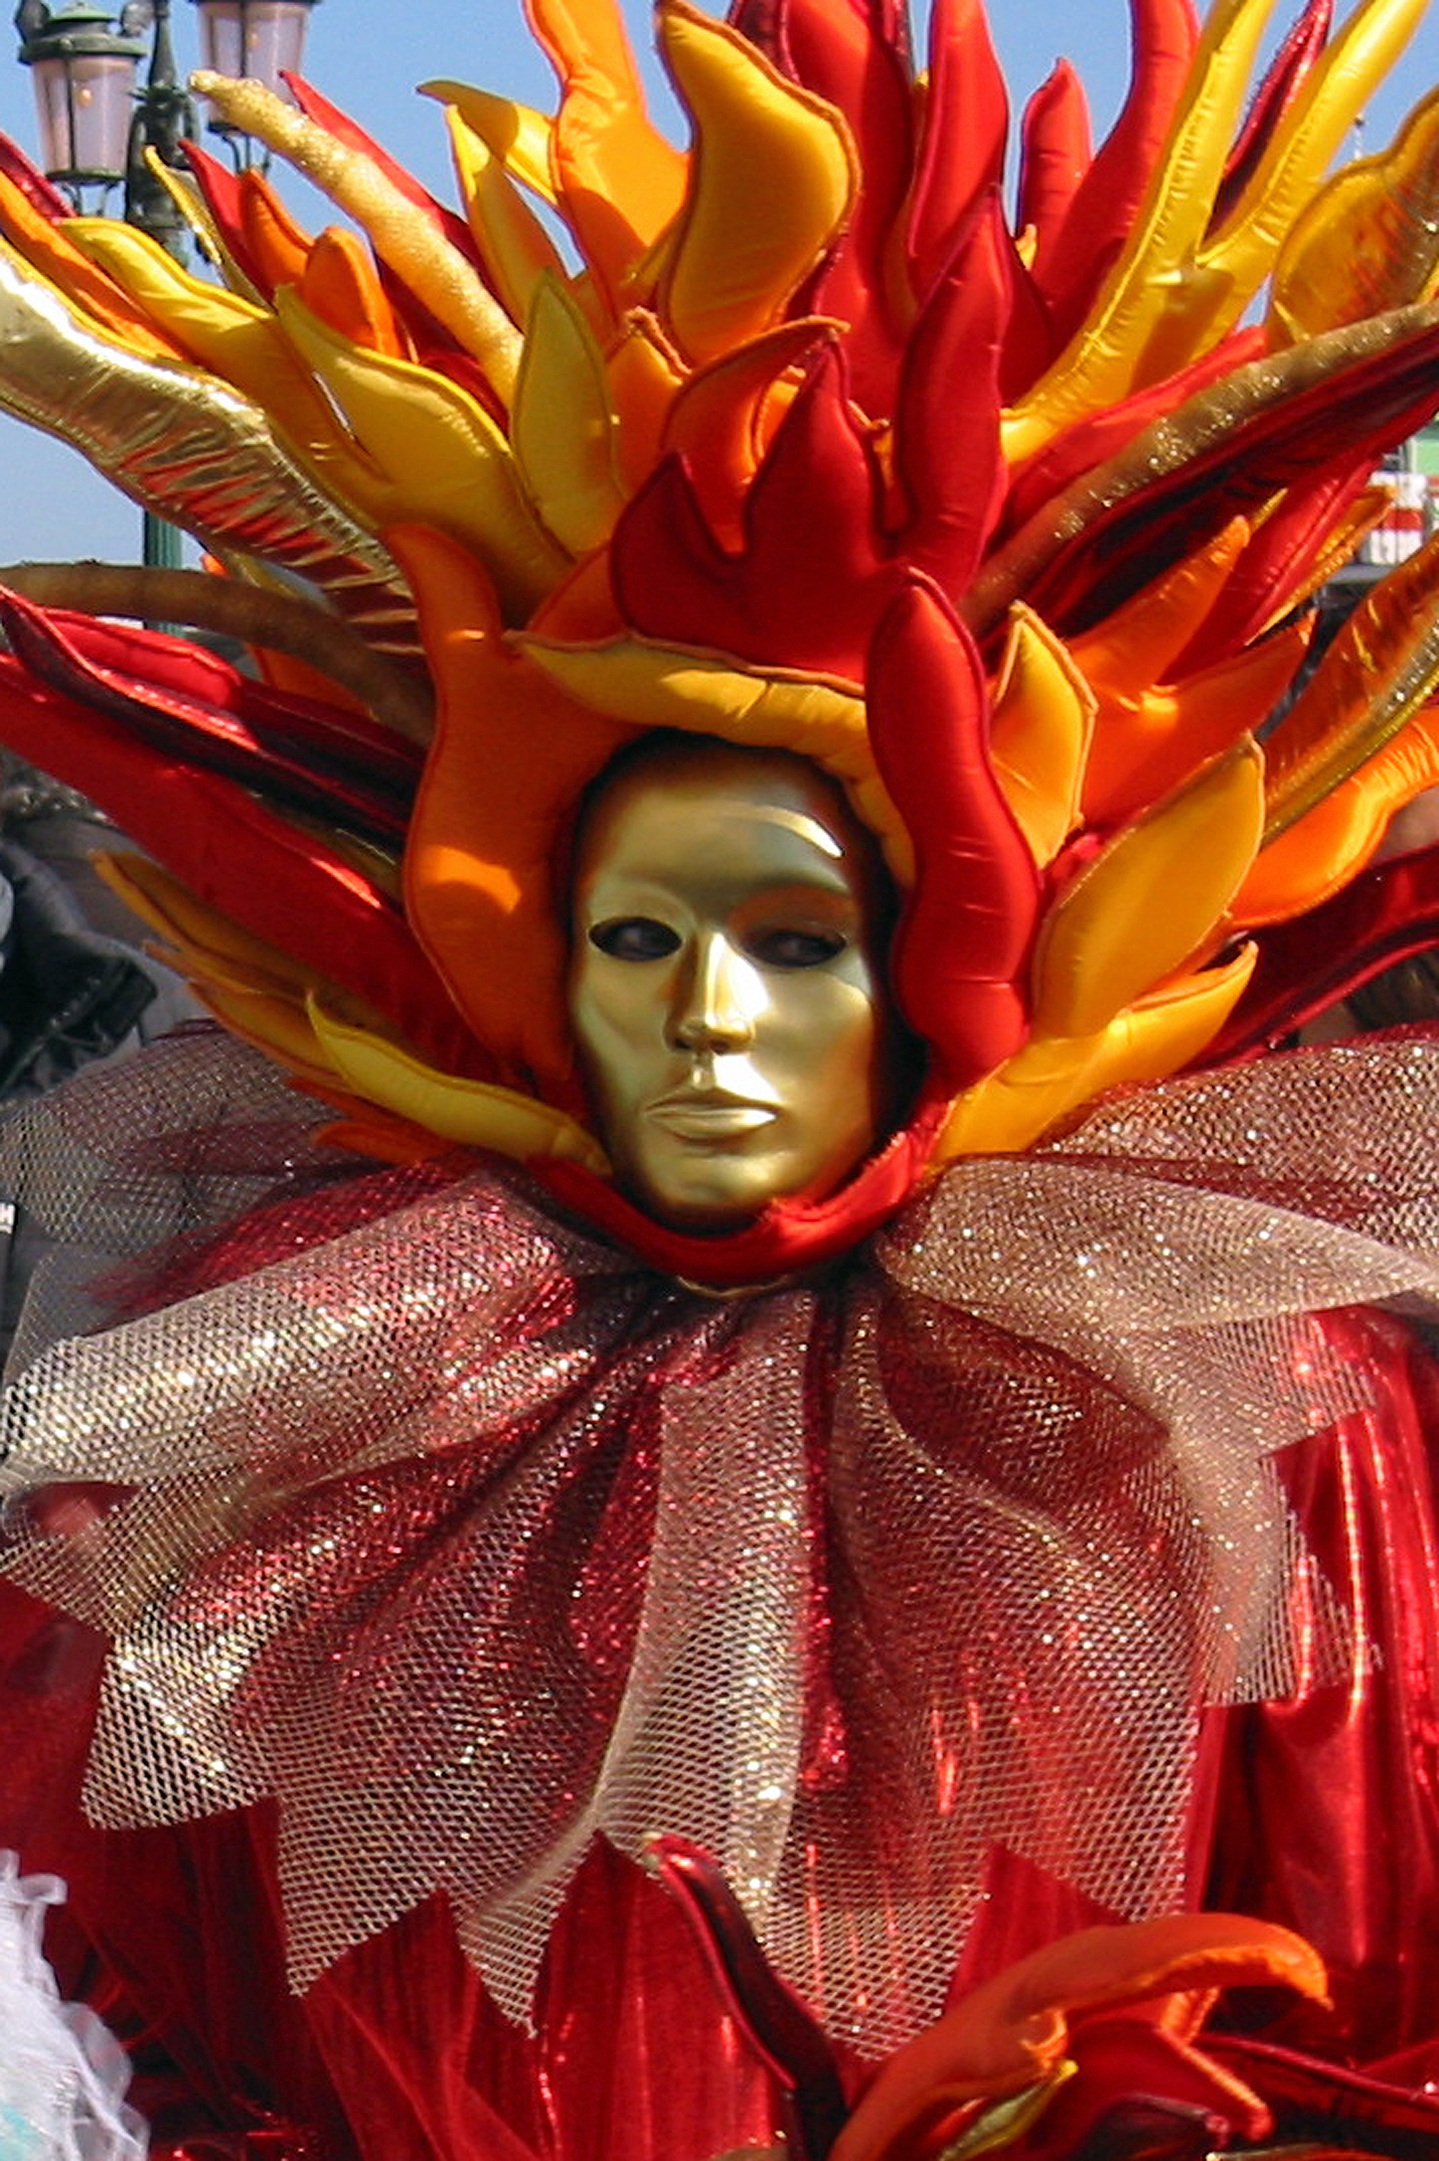
flower, red, carnival, flame, italy, venice, festival, mask, disguise, masks, event, flames, carnival of venice, masks of venice